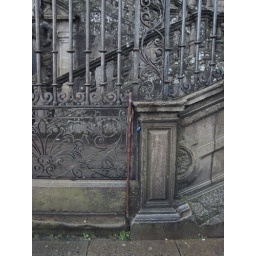
June 14th: Flight home today--I leave my faithful walking stick in front of the cathedral.